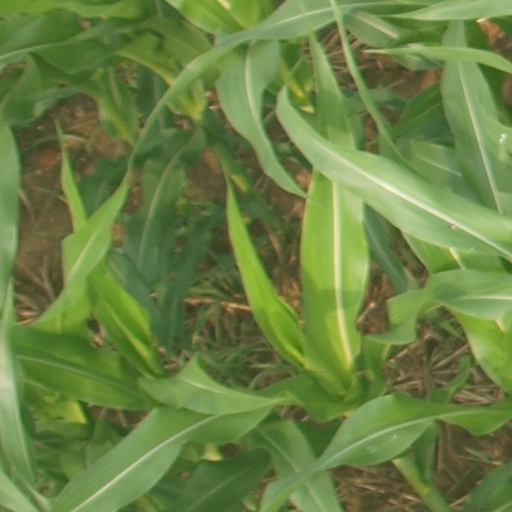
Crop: maize; corn